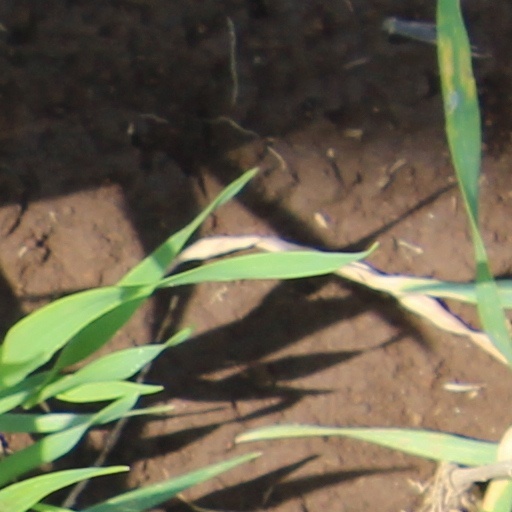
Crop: wheat